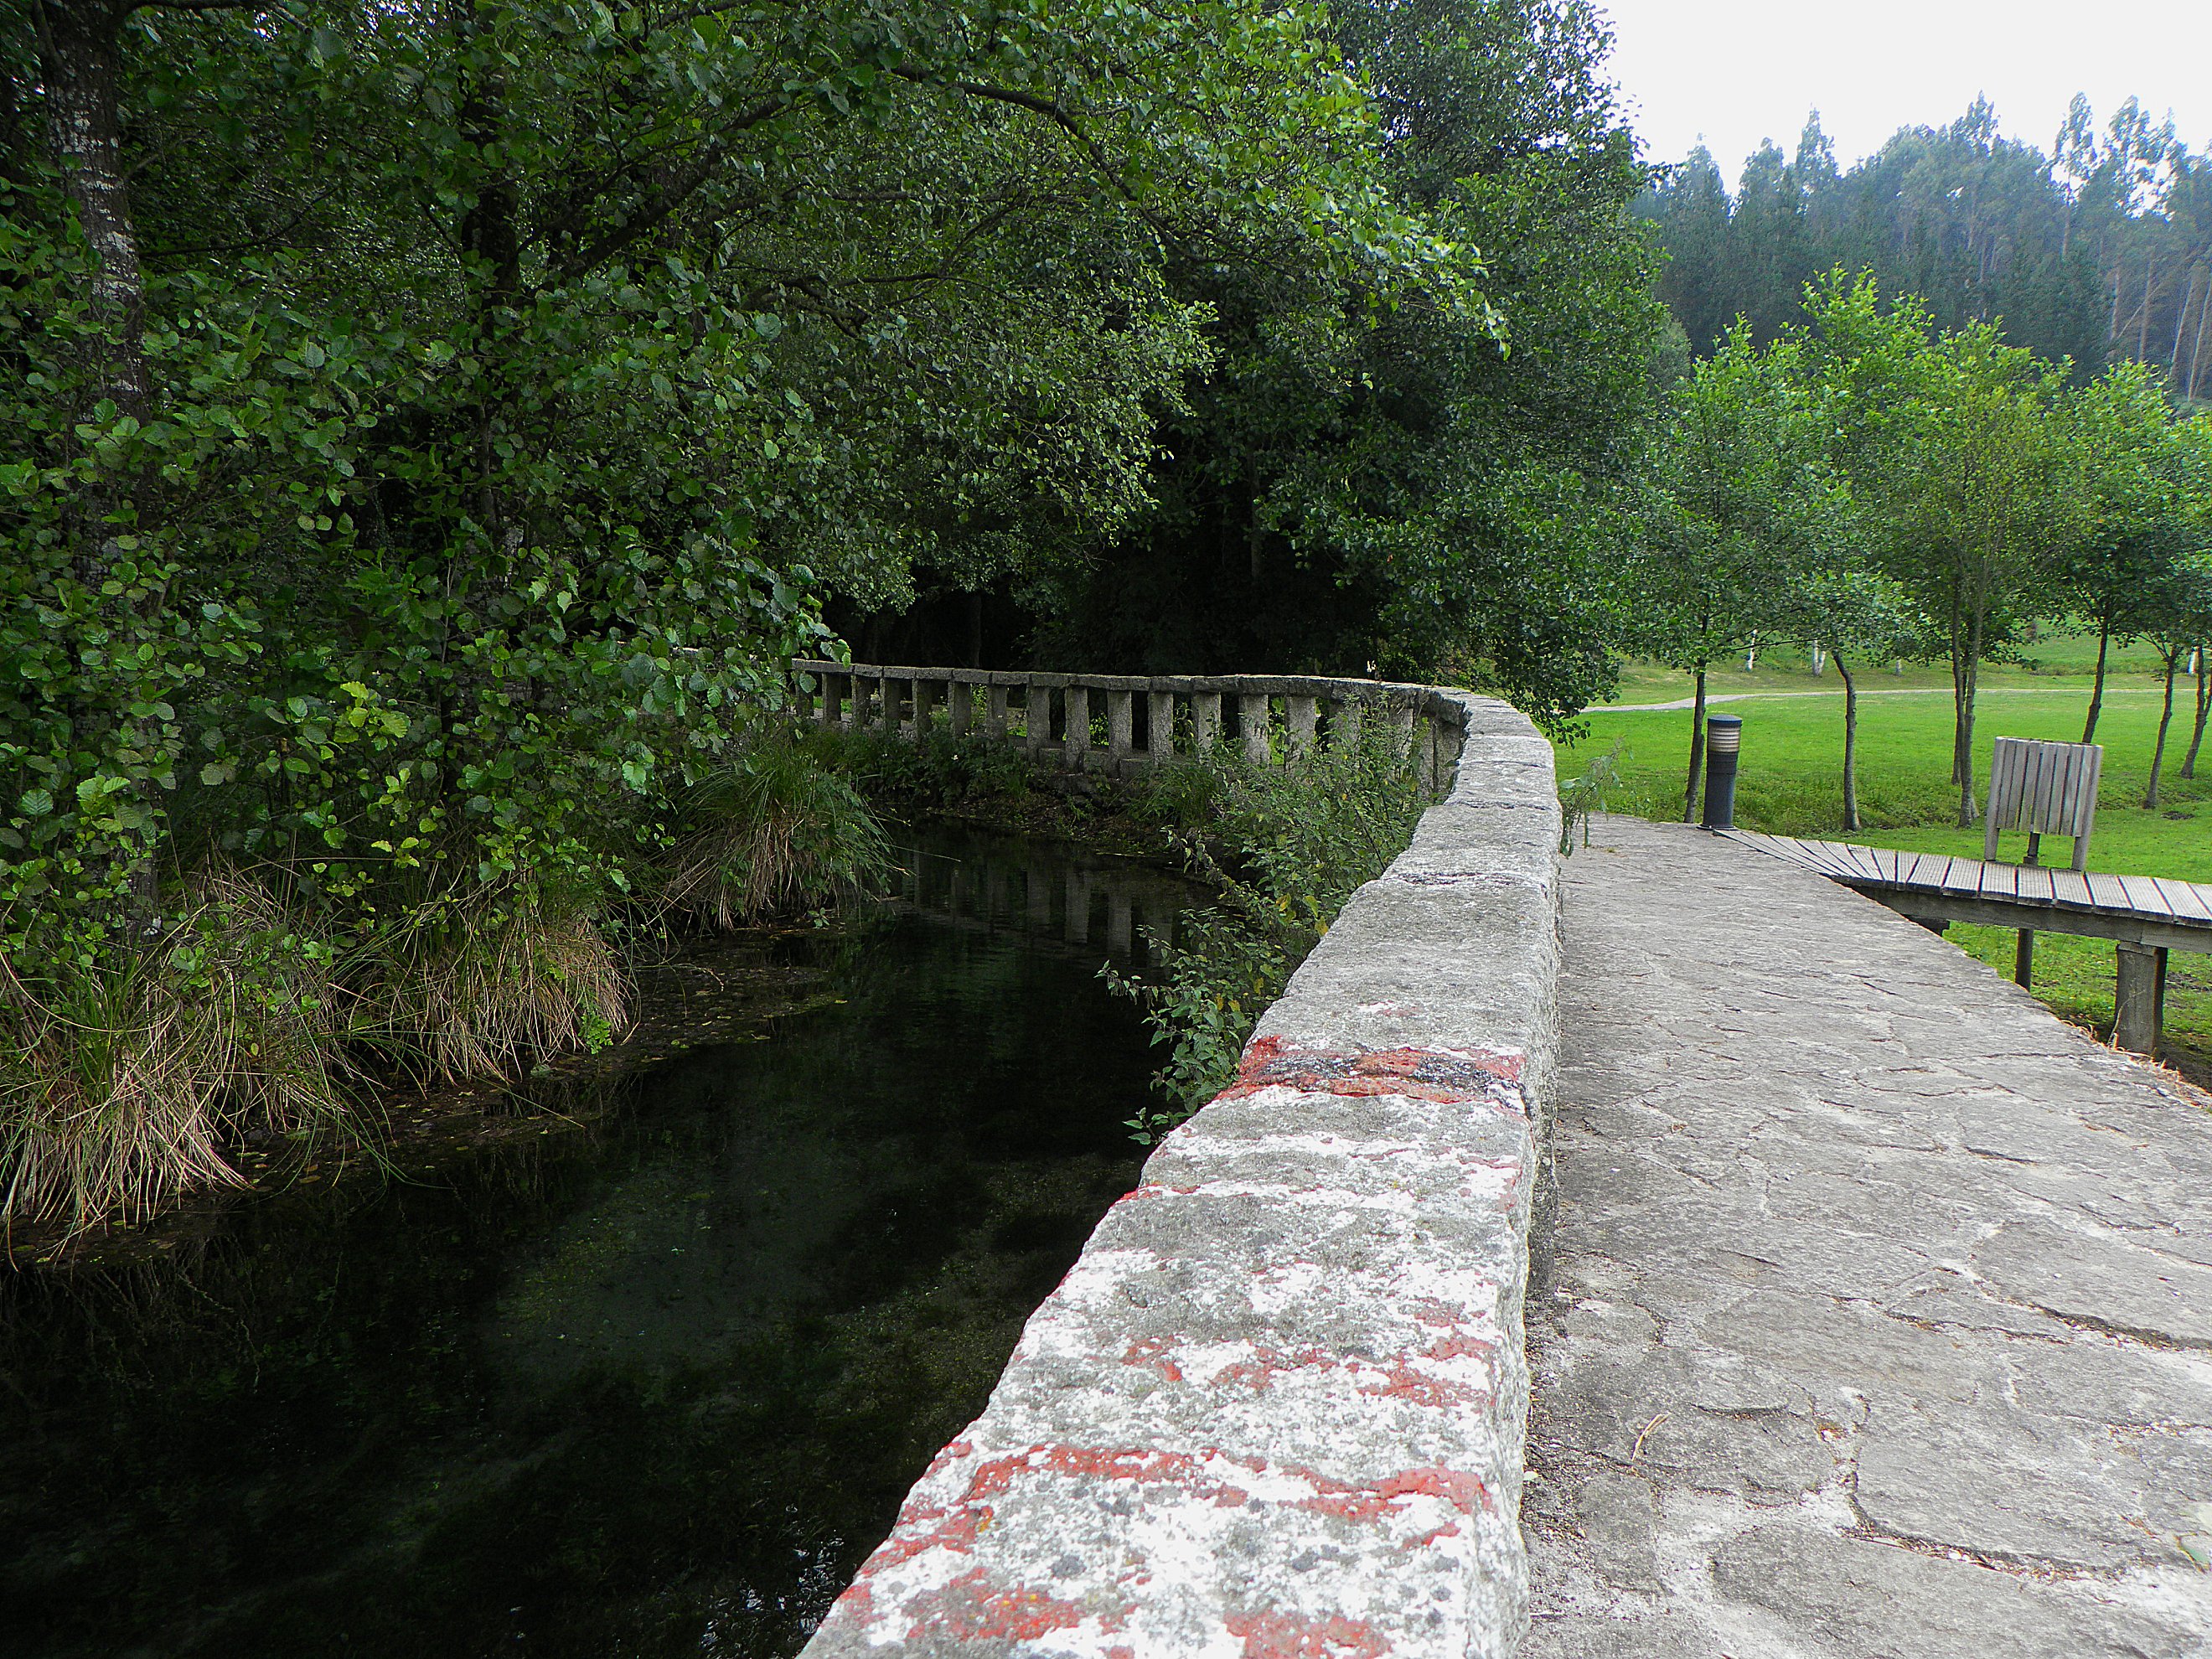
bridge, river, canal, walkway, stream, reservoir, waterway, spain, galicia, lugo, watercourse, espana, ggl1, galiza, landform